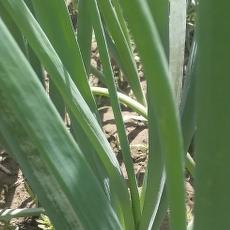
Crop: Onion
Condition: healthy-leaf